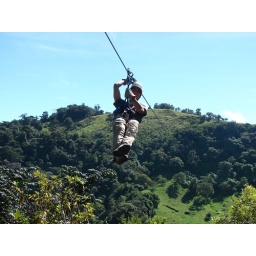
ziplining in monteverde cloud forest reserve